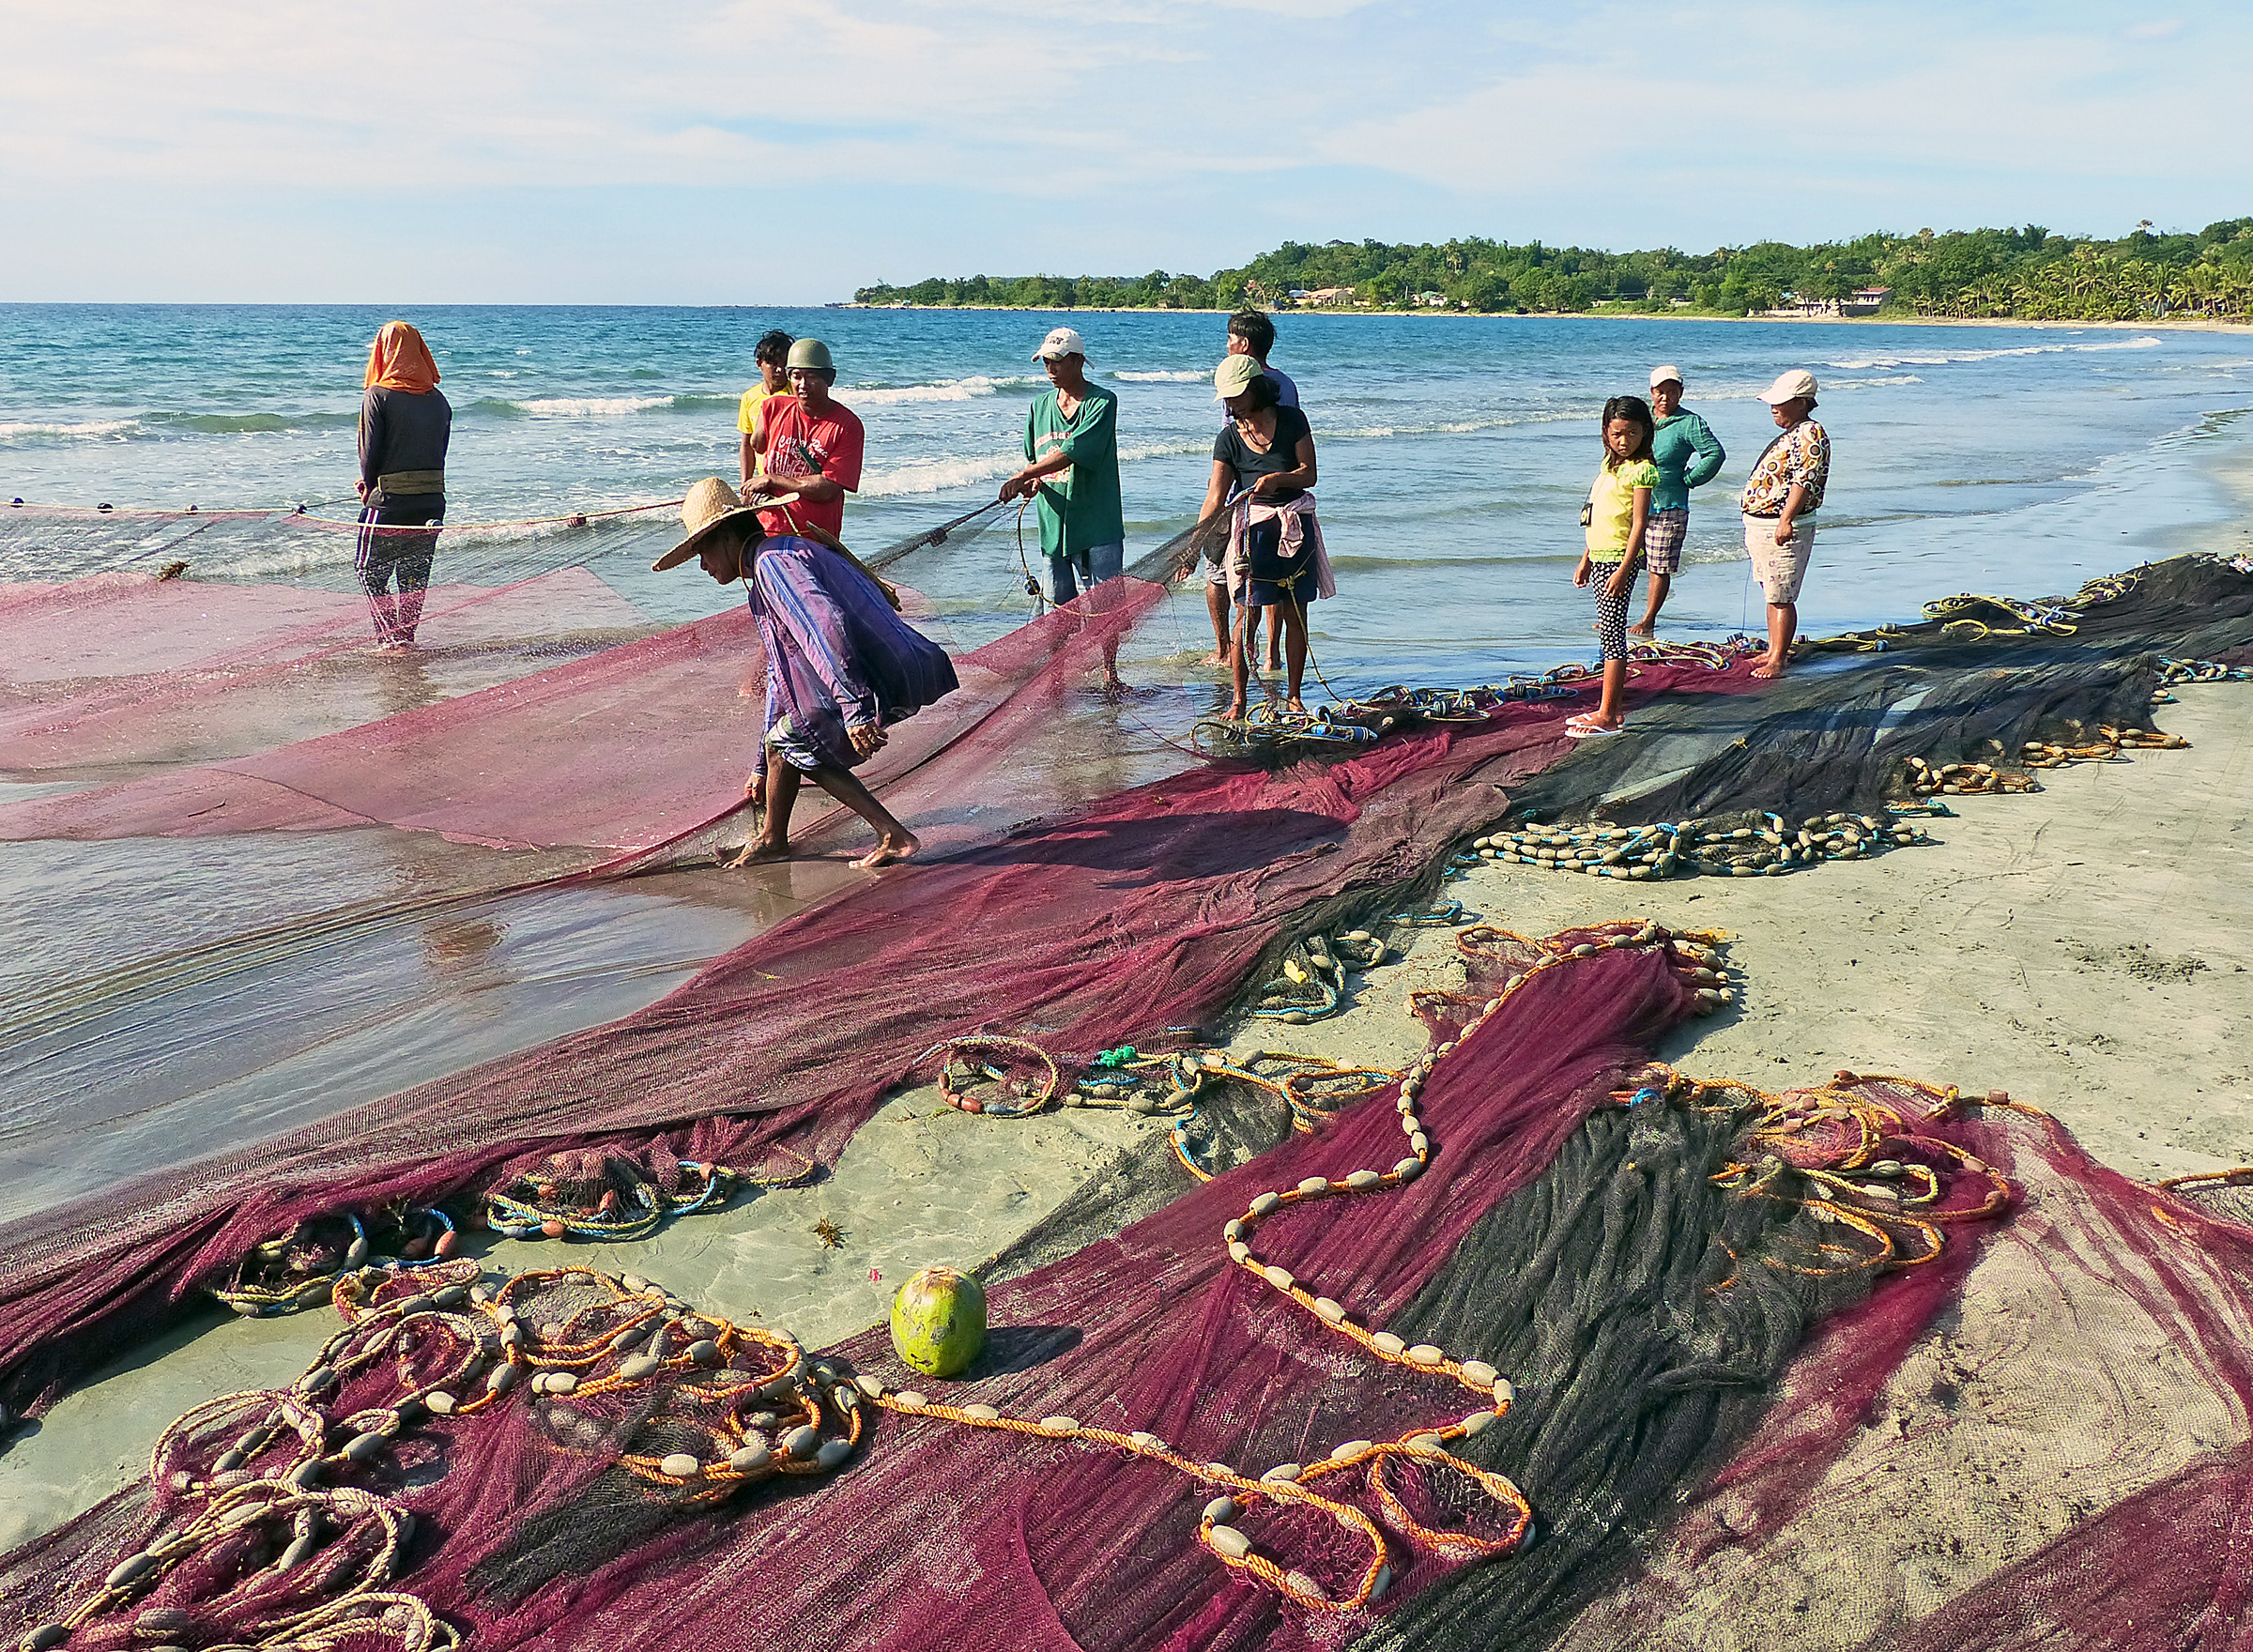
beach, sea, coast, shore, fishing, leisure, netting, explored, lumixfz200, bridgecamera, ilocosnorte, fishingnets